James Madison and Leah Arcouet Chiles House

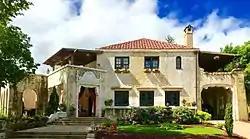

James Madison and Leah Arcouet Chiles House is an historic home located in Asheville, Buncombe County, North Carolina. It is a two-story Spanish Colonial Revival-style villa located at 21 Chiles Avenue in the Kenilworth neighborhood of Asheville. James "Jake" Chiles, a successful businessman and real estate developer and his wife, Leah. Chiles engaged local architect Ronald Greene to design the house, which was constructed between 1922 and 1925. The stuccoed dwelling has a low-pitched hip roof covered with clay tile, walled courtyards, private balconies, and a Baroque-inspired entrance bay. The interior features oak floors, black walnut paneling, round-arch double- leaf wooden patio doors, and colorful glazed-tile bathrooms. James Madison and Leah Arcouet Chiles developed Kenilworth as a residential suburb in the 1910s around the rebuilt Kenilworth Inn, which was completed in 1918.